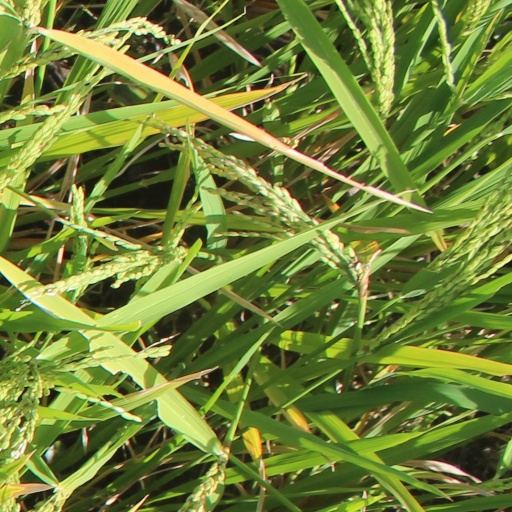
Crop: rice